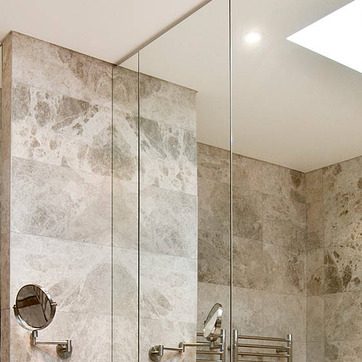
Material: mirror